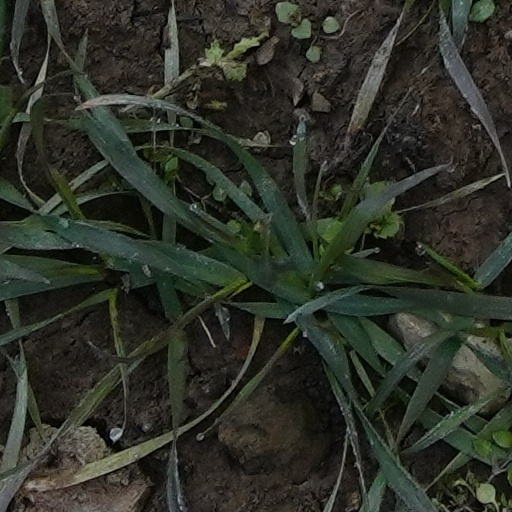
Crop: wheat